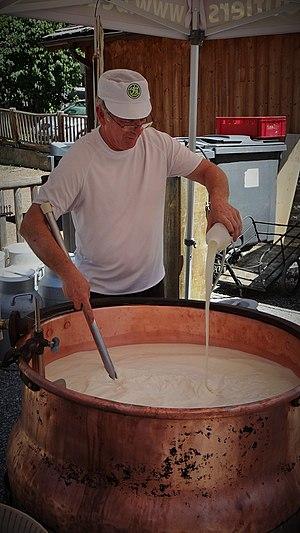
Fabrication traditionnelle du Beaufort par la Coopérative Laitière de Moutiers lors de la fête de l’Alpe et des Guides de Pralognan-la-Vanoise, 17 juillet 2016 ːajout de la présure
L’emprésurage d’un lait est l’opération d’ajout d’un coagulant, la présure, pour obtenir du caillé.
Un artisan fromager est une personne qui maîtrise la transformation d'un lait en fromage. Avec l'agriculteur producteur fermier, il est l'un des deux corps de métier à posséder ce savoir.